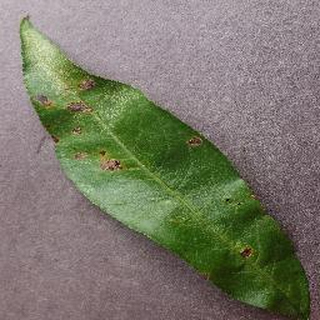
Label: peach_bacterial_spot